Lambton, Toronto

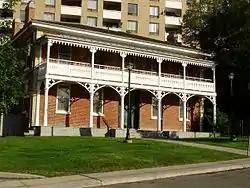
Constructed in 1847, Lambton House was the only building to survive the fire that devastated the neighbourhood in 1915.

The area bounded by Royal York Road to the west, the rail line to the north, Scarlett Road to the east and Queen Anne's Road to the south was known as Village of Lambton Mills. It was settled in the 1840s. The name was linked to the mills (grist, saw mills, woolen mills) that operated along the Humber River from 1850 to 1915. Originally called Cooper's Mills (c. 1806) after William Cooper's Grist and Saw Mill, it was renamed in 1838 in honour of John Lambton, 1st Earl of Durham (High Commissioner and Governor General of British North America, who visited to the area.